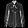
Label: Shirt